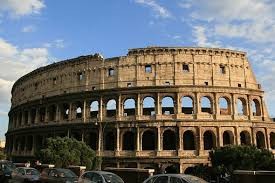
Landmark: Roman Colosseum